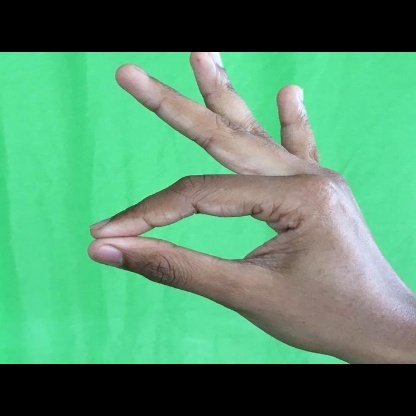
Mudra: Hamsasyam